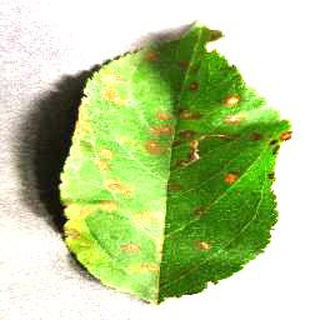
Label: apple_cedar_apple_rust